La Tour-de-Peilz railway station

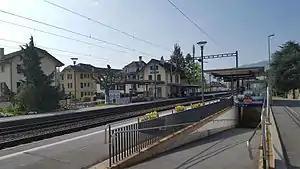
The station building in 2017

La Tour-de-Peilz railway station is a railway station in the municipality of La Tour-de-Peilz, in the Swiss canton of Vaud. It is an intermediate stop on the standard gauge Simplon line of Swiss Federal Railways.